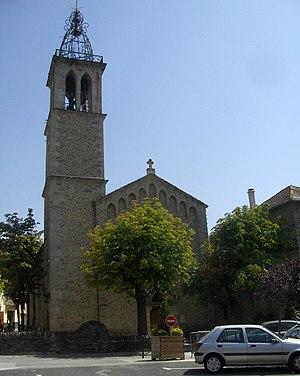
L'église Saint-Pierre est une église d'origine romane située à Osséja en Cerdagne dans le département français des Pyrénées-Orientales en région Occitanie.